P.O.D.

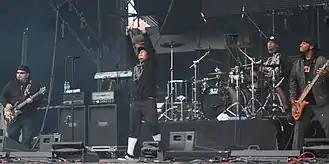
P.O.D. at Hellfest 2013

P.O.D. (an initialism for Payable on Death) is an American Christian metal band formed in 1992 and based in San Diego, California. The band's line-up consists of vocalist Paul Joshua "Sonny" Sandoval, bassist Mark "Traa" Daniels, lead guitarist Marcos Curiel, and drummer Noah "Wuv" Bernardo. They have sold over 12 million records worldwide.